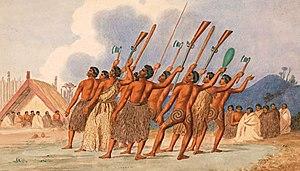
Le haka est une danse chantée, un rituel pratiqué par les Maoris lors de conflits, de manifestation de protestation, de cérémonies ou de compétitions amicales pour impressionner les adversaires. Les Maoris l'ont rendu mondialement célèbre par l'intermédiaire de l'équipe de rugby à XV de Nouvelle-Zélande, les All Blacks, qui l'interprètent avant leurs matchs depuis 1905.
La Nouvelle-Zélande, en anglais New Zealand, en māori Aotearoa, est un pays d'Océanie, au sud-ouest de l'océan Pacifique, constitué de deux îles principales, et de nombreuses îles beaucoup plus petites, notamment l'île Stewart/Rakiura et les îles Chatham. Située à environ 2 000 km de l'Australie dont elle est séparée par la mer de Tasman, la Nouvelle-Zélande est très isolée géographiquement. Cet isolement a permis le développement d'une flore et d'une faune endémiques très riches et variées, allant des kauri géants aux insectes weta en passant par les kaponga et le kiwi, ces deux derniers étant des symboles du pays.
Les Maoris de Nouvelle-Zélande sont des populations polynésiennes autochtones de Nouvelle-Zélande. Ils s'y seraient installés par vagues successives à partir du VIIIᵉ siècle. Ils sont aujourd'hui plus de 740 000, soit environ 15 % de la population néo-zélandaise, auxquels il faut ajouter une diaspora de plus de 140 000 personnes dont une grande majorité vit en Australie.